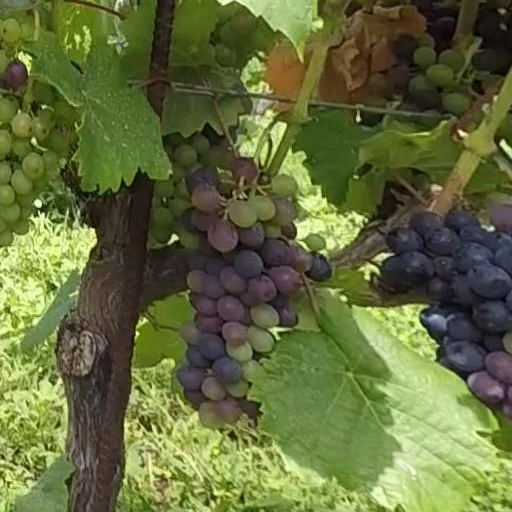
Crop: grape